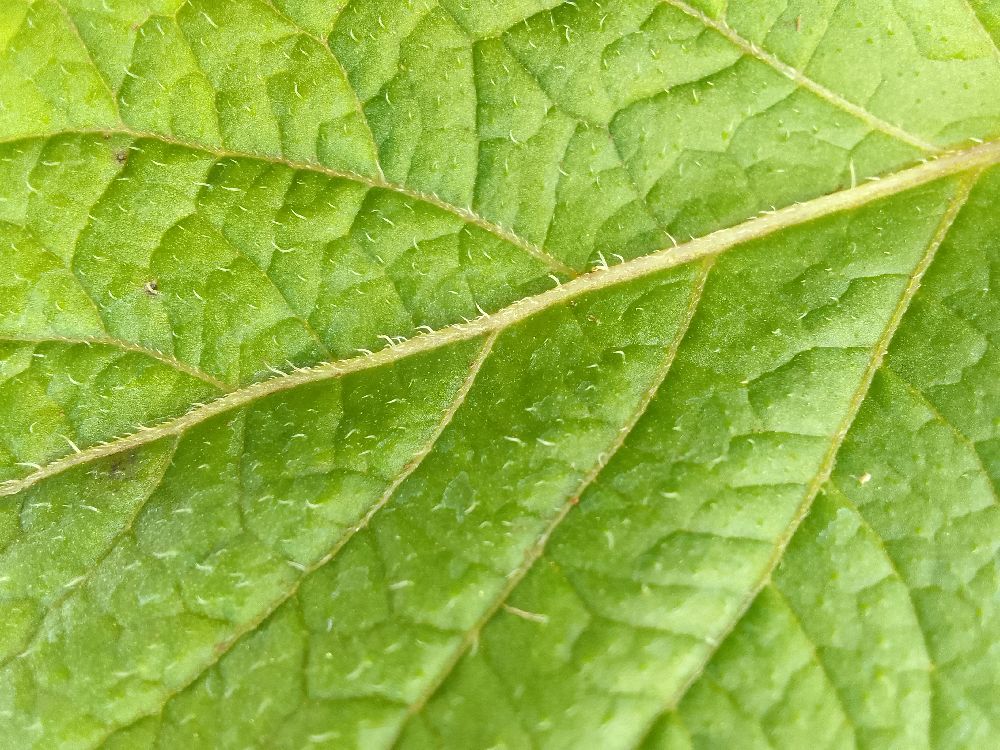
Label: Healthy